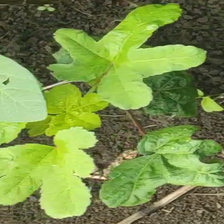
Weed species: Little_Mallow(Malva parviflora)